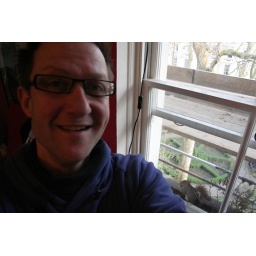
066/365 - squirrel in window box